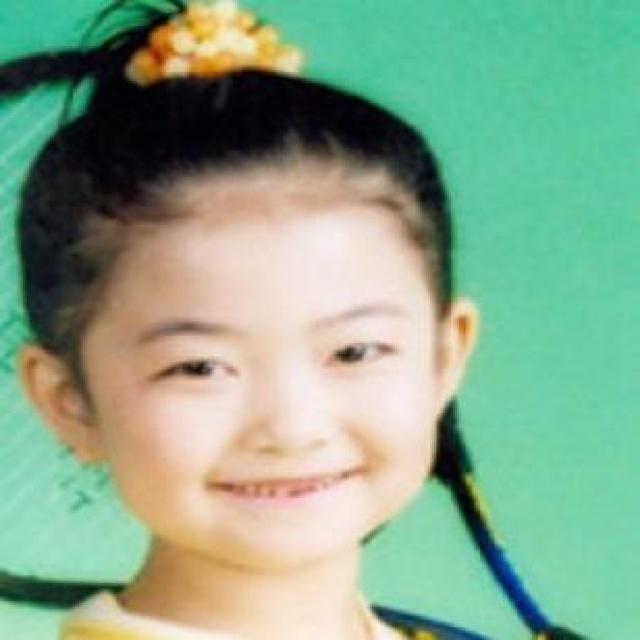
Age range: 0-12